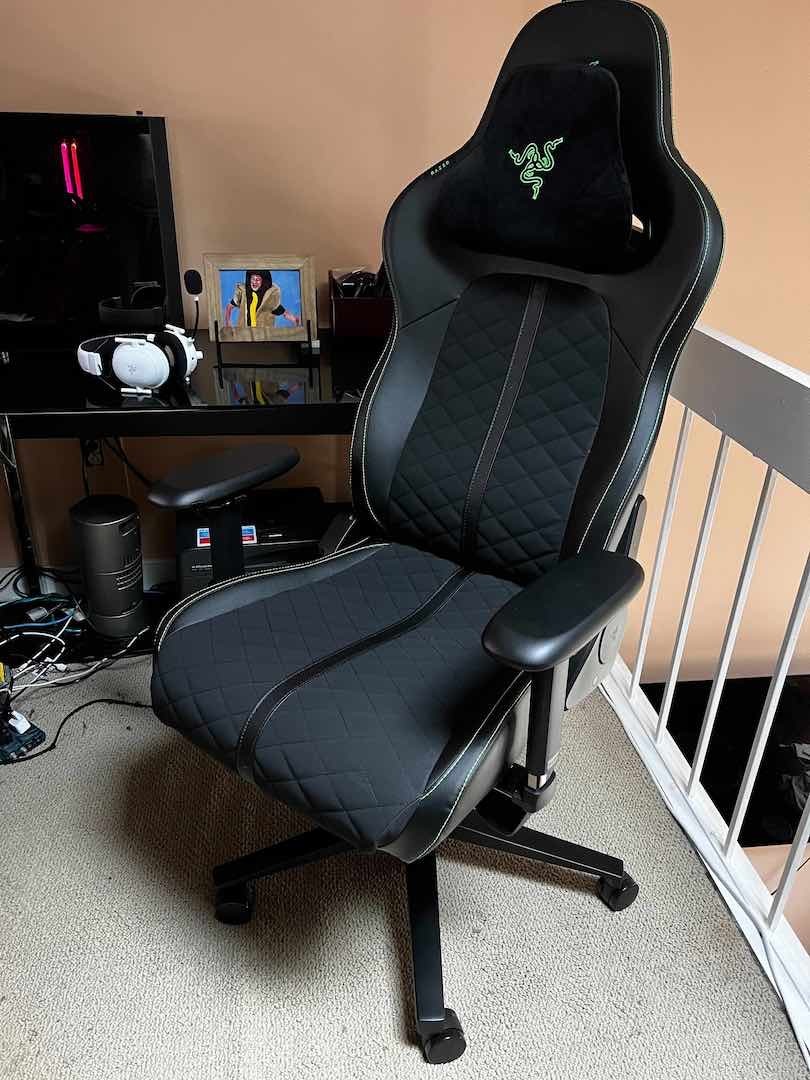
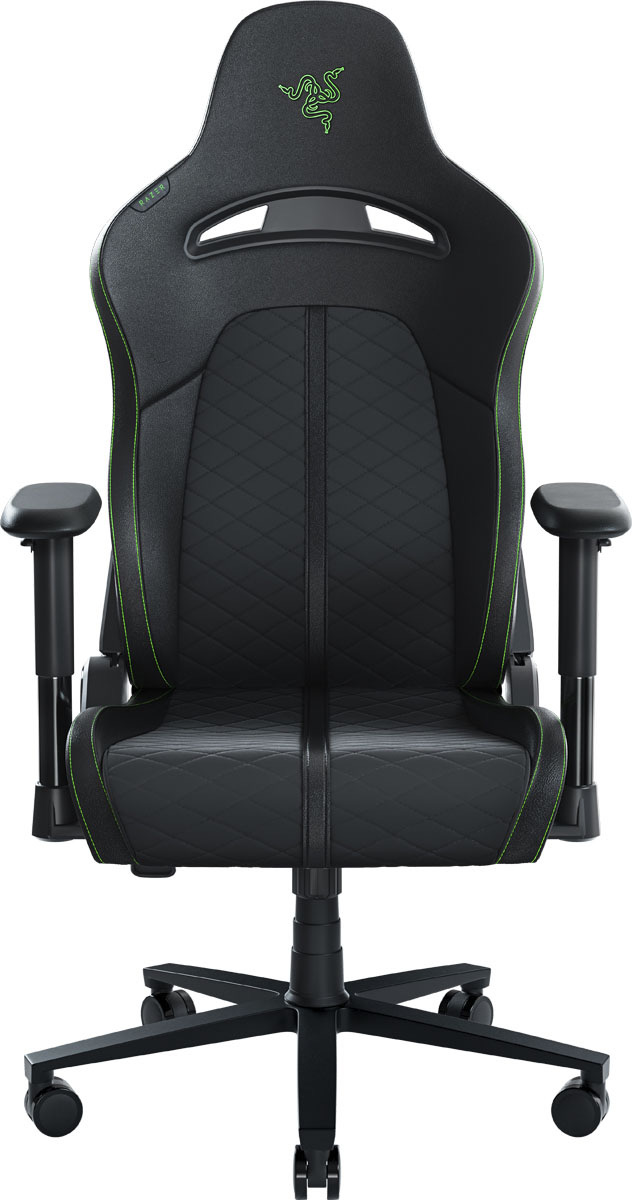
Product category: items_chair
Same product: yes